Eastern lowland gorilla

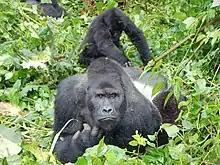
A silverback and child at Kahuzi-Biéga National Park

Eastern lowland gorillas are highly sociable and very peaceful, living in groups of two to over 30. A group usually consists of one silverback, several females and their offspring. Silverbacks are strong and each group has one dominant leader (see alpha male). These males protect their group from danger. Young silverback males will slowly begin to leave their natal group when they reach maturity, and will then attempt to attract females to form their own group.